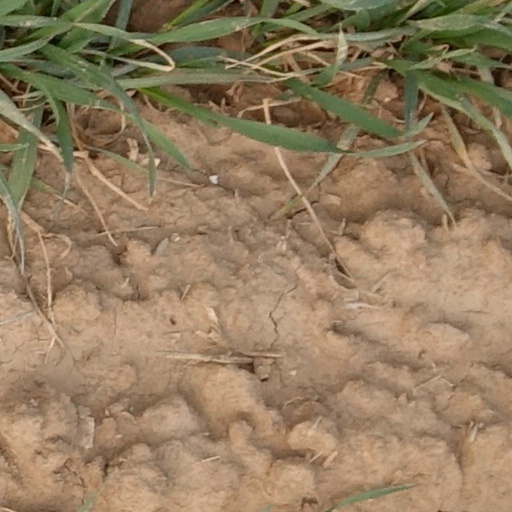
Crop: wheat